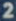
Number: 2